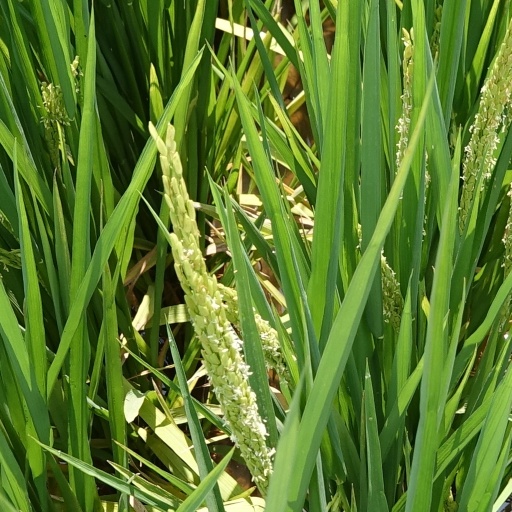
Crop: rice